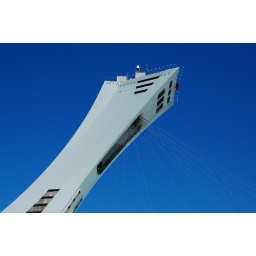
The tower of Le Stade Olympique. The cables running to the lower right of the image hold up the roof over the main field.